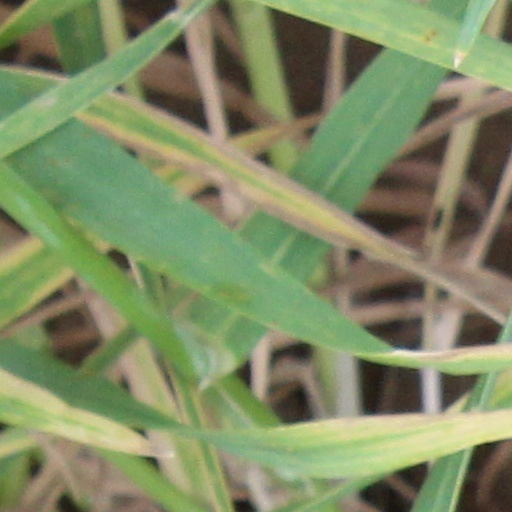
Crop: wheat